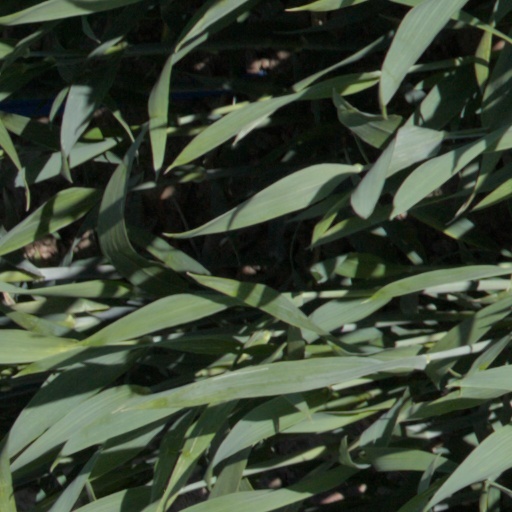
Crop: wheat